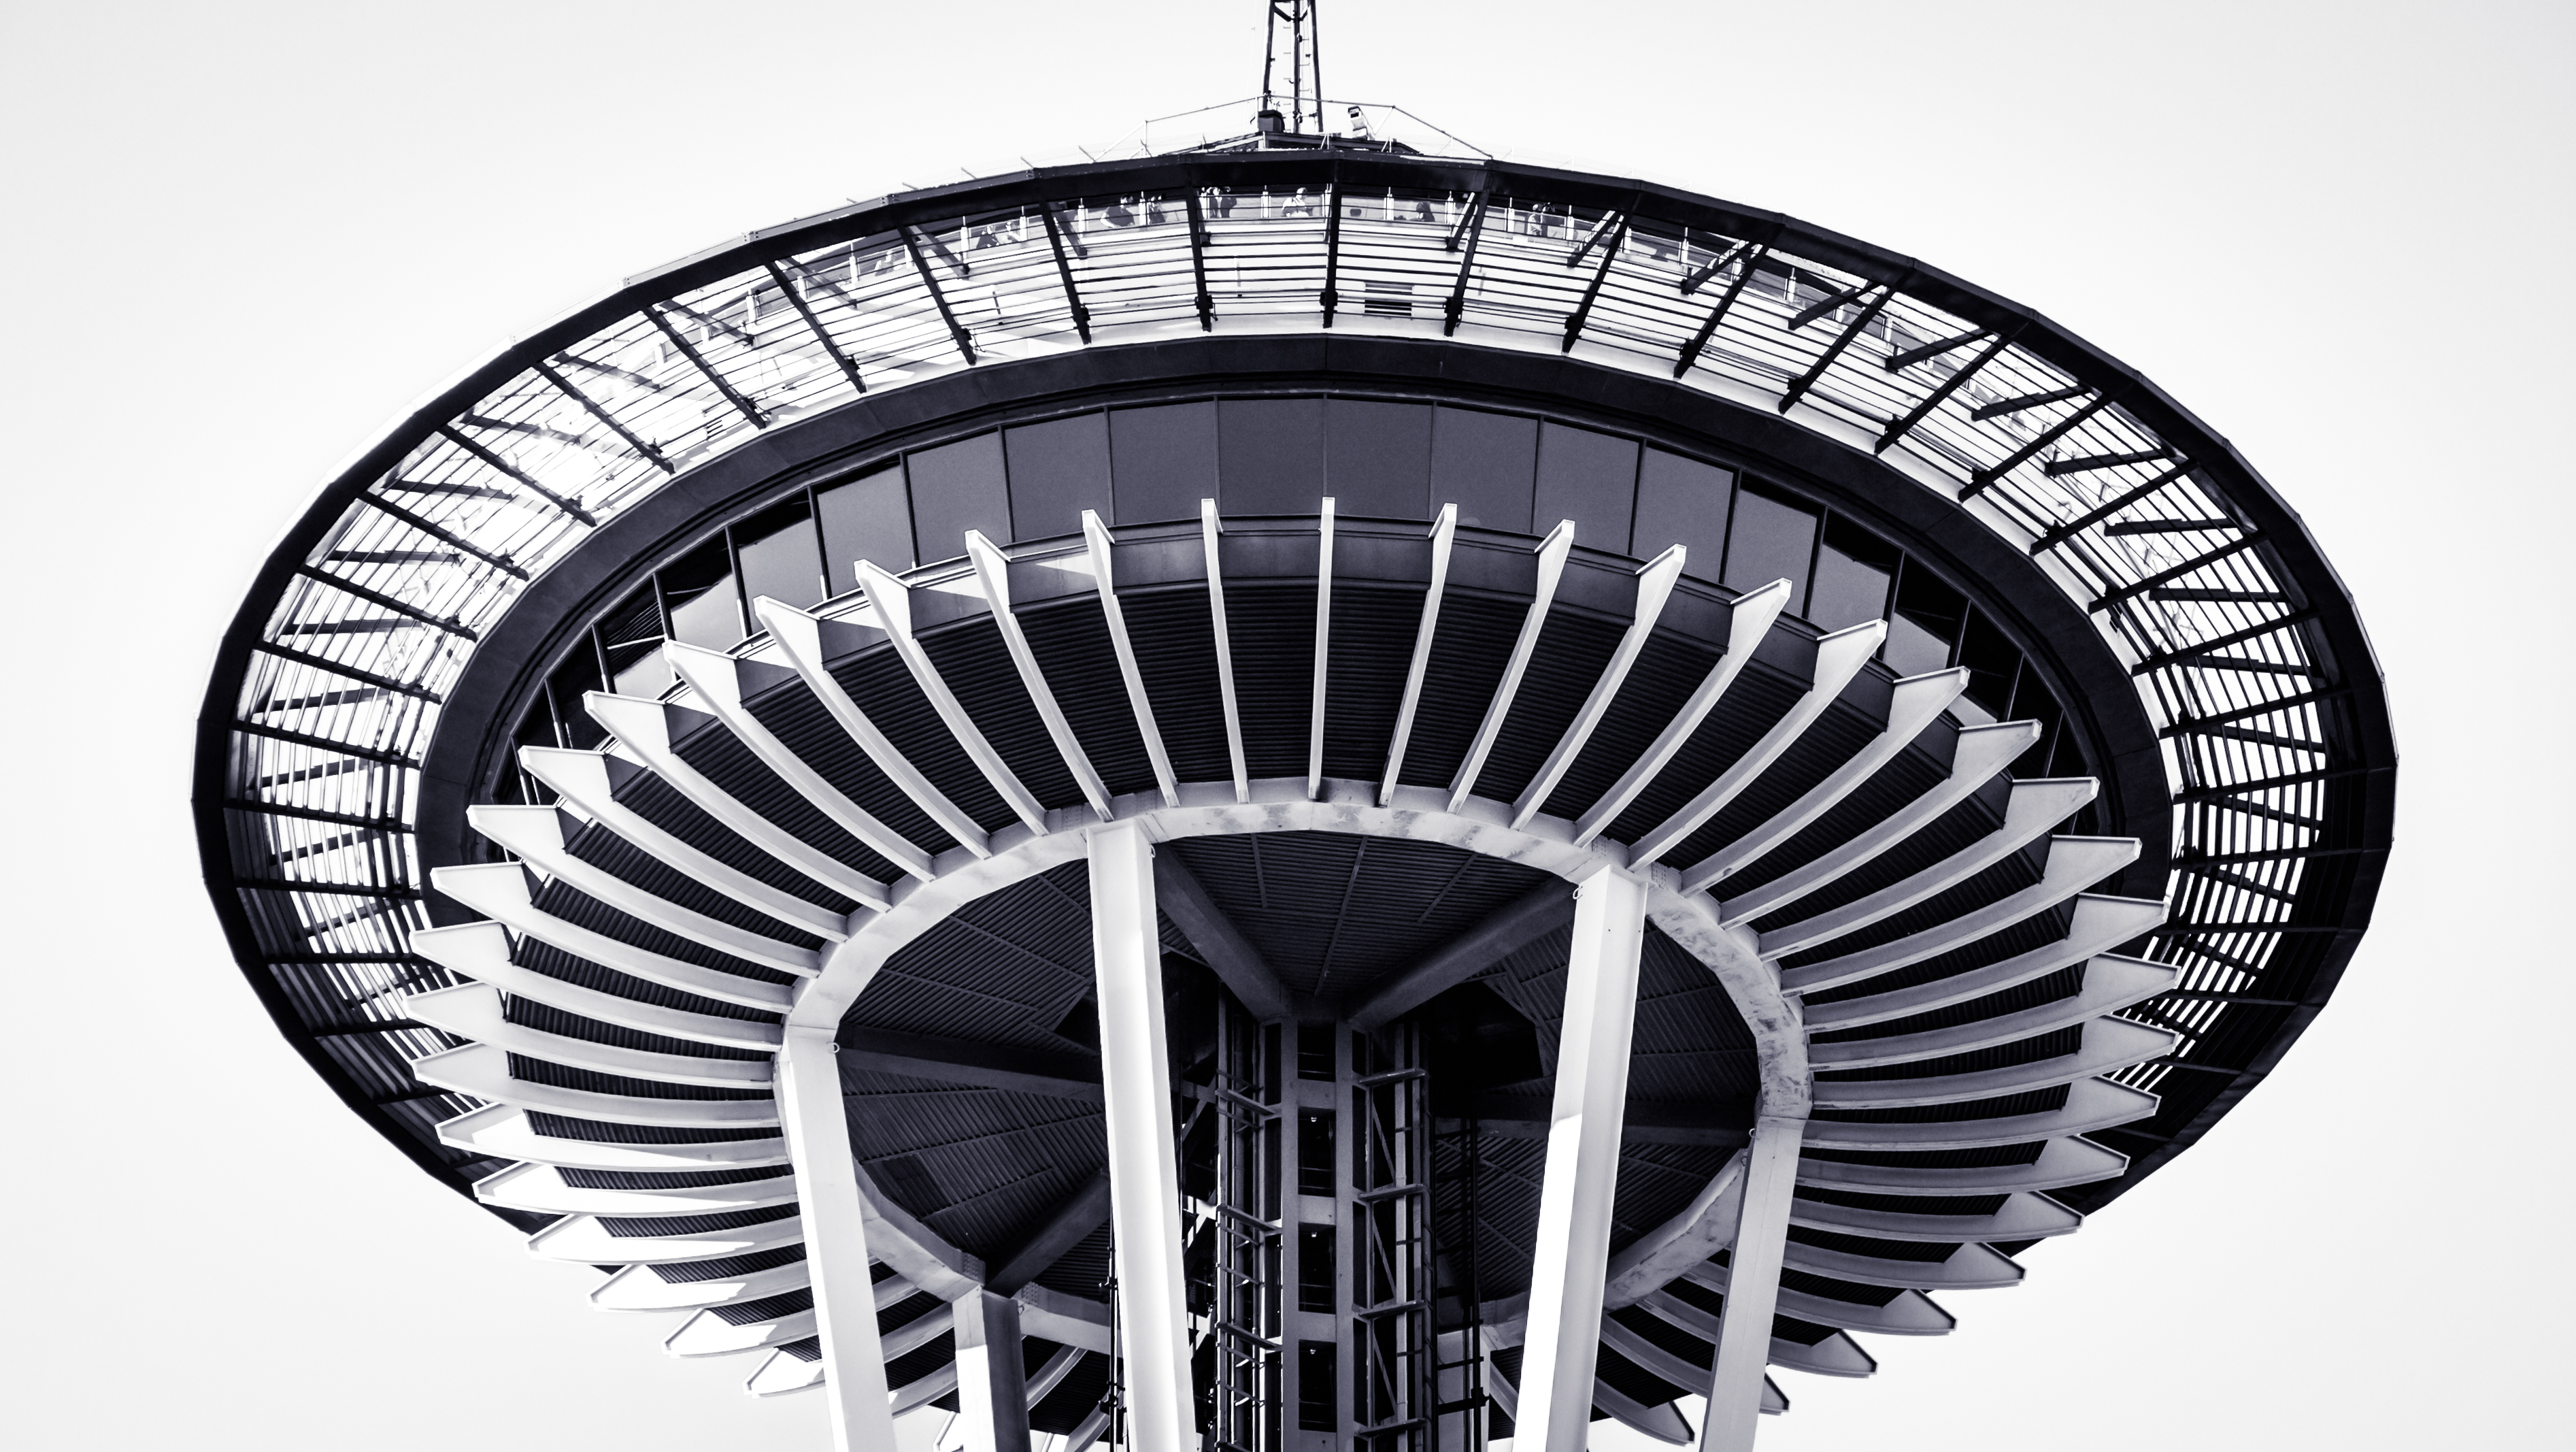
sharp, needle, black and white, architecture, structure, sky, white, wheel, spiral, building, city, travel, geometric, space, artistic, black, monochrome, tourism, circle, seattle, lines, illustration, buildings, symmetry, simple, monochrome photography, aircraft engine